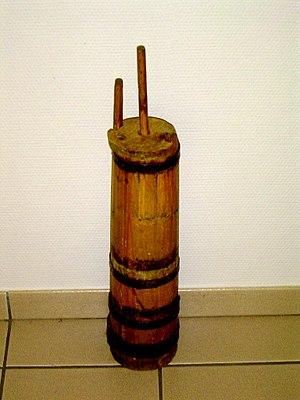
Baratte verticale